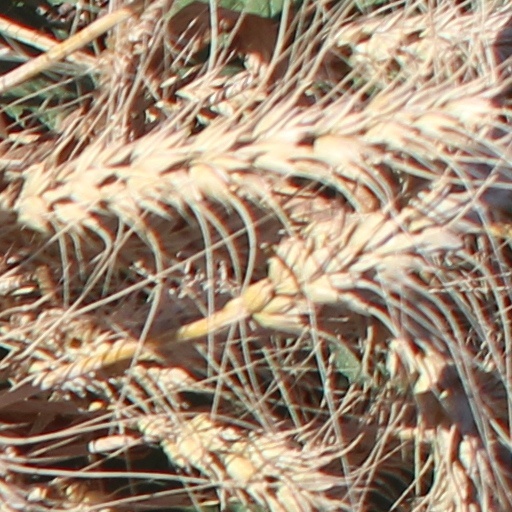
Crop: wheat